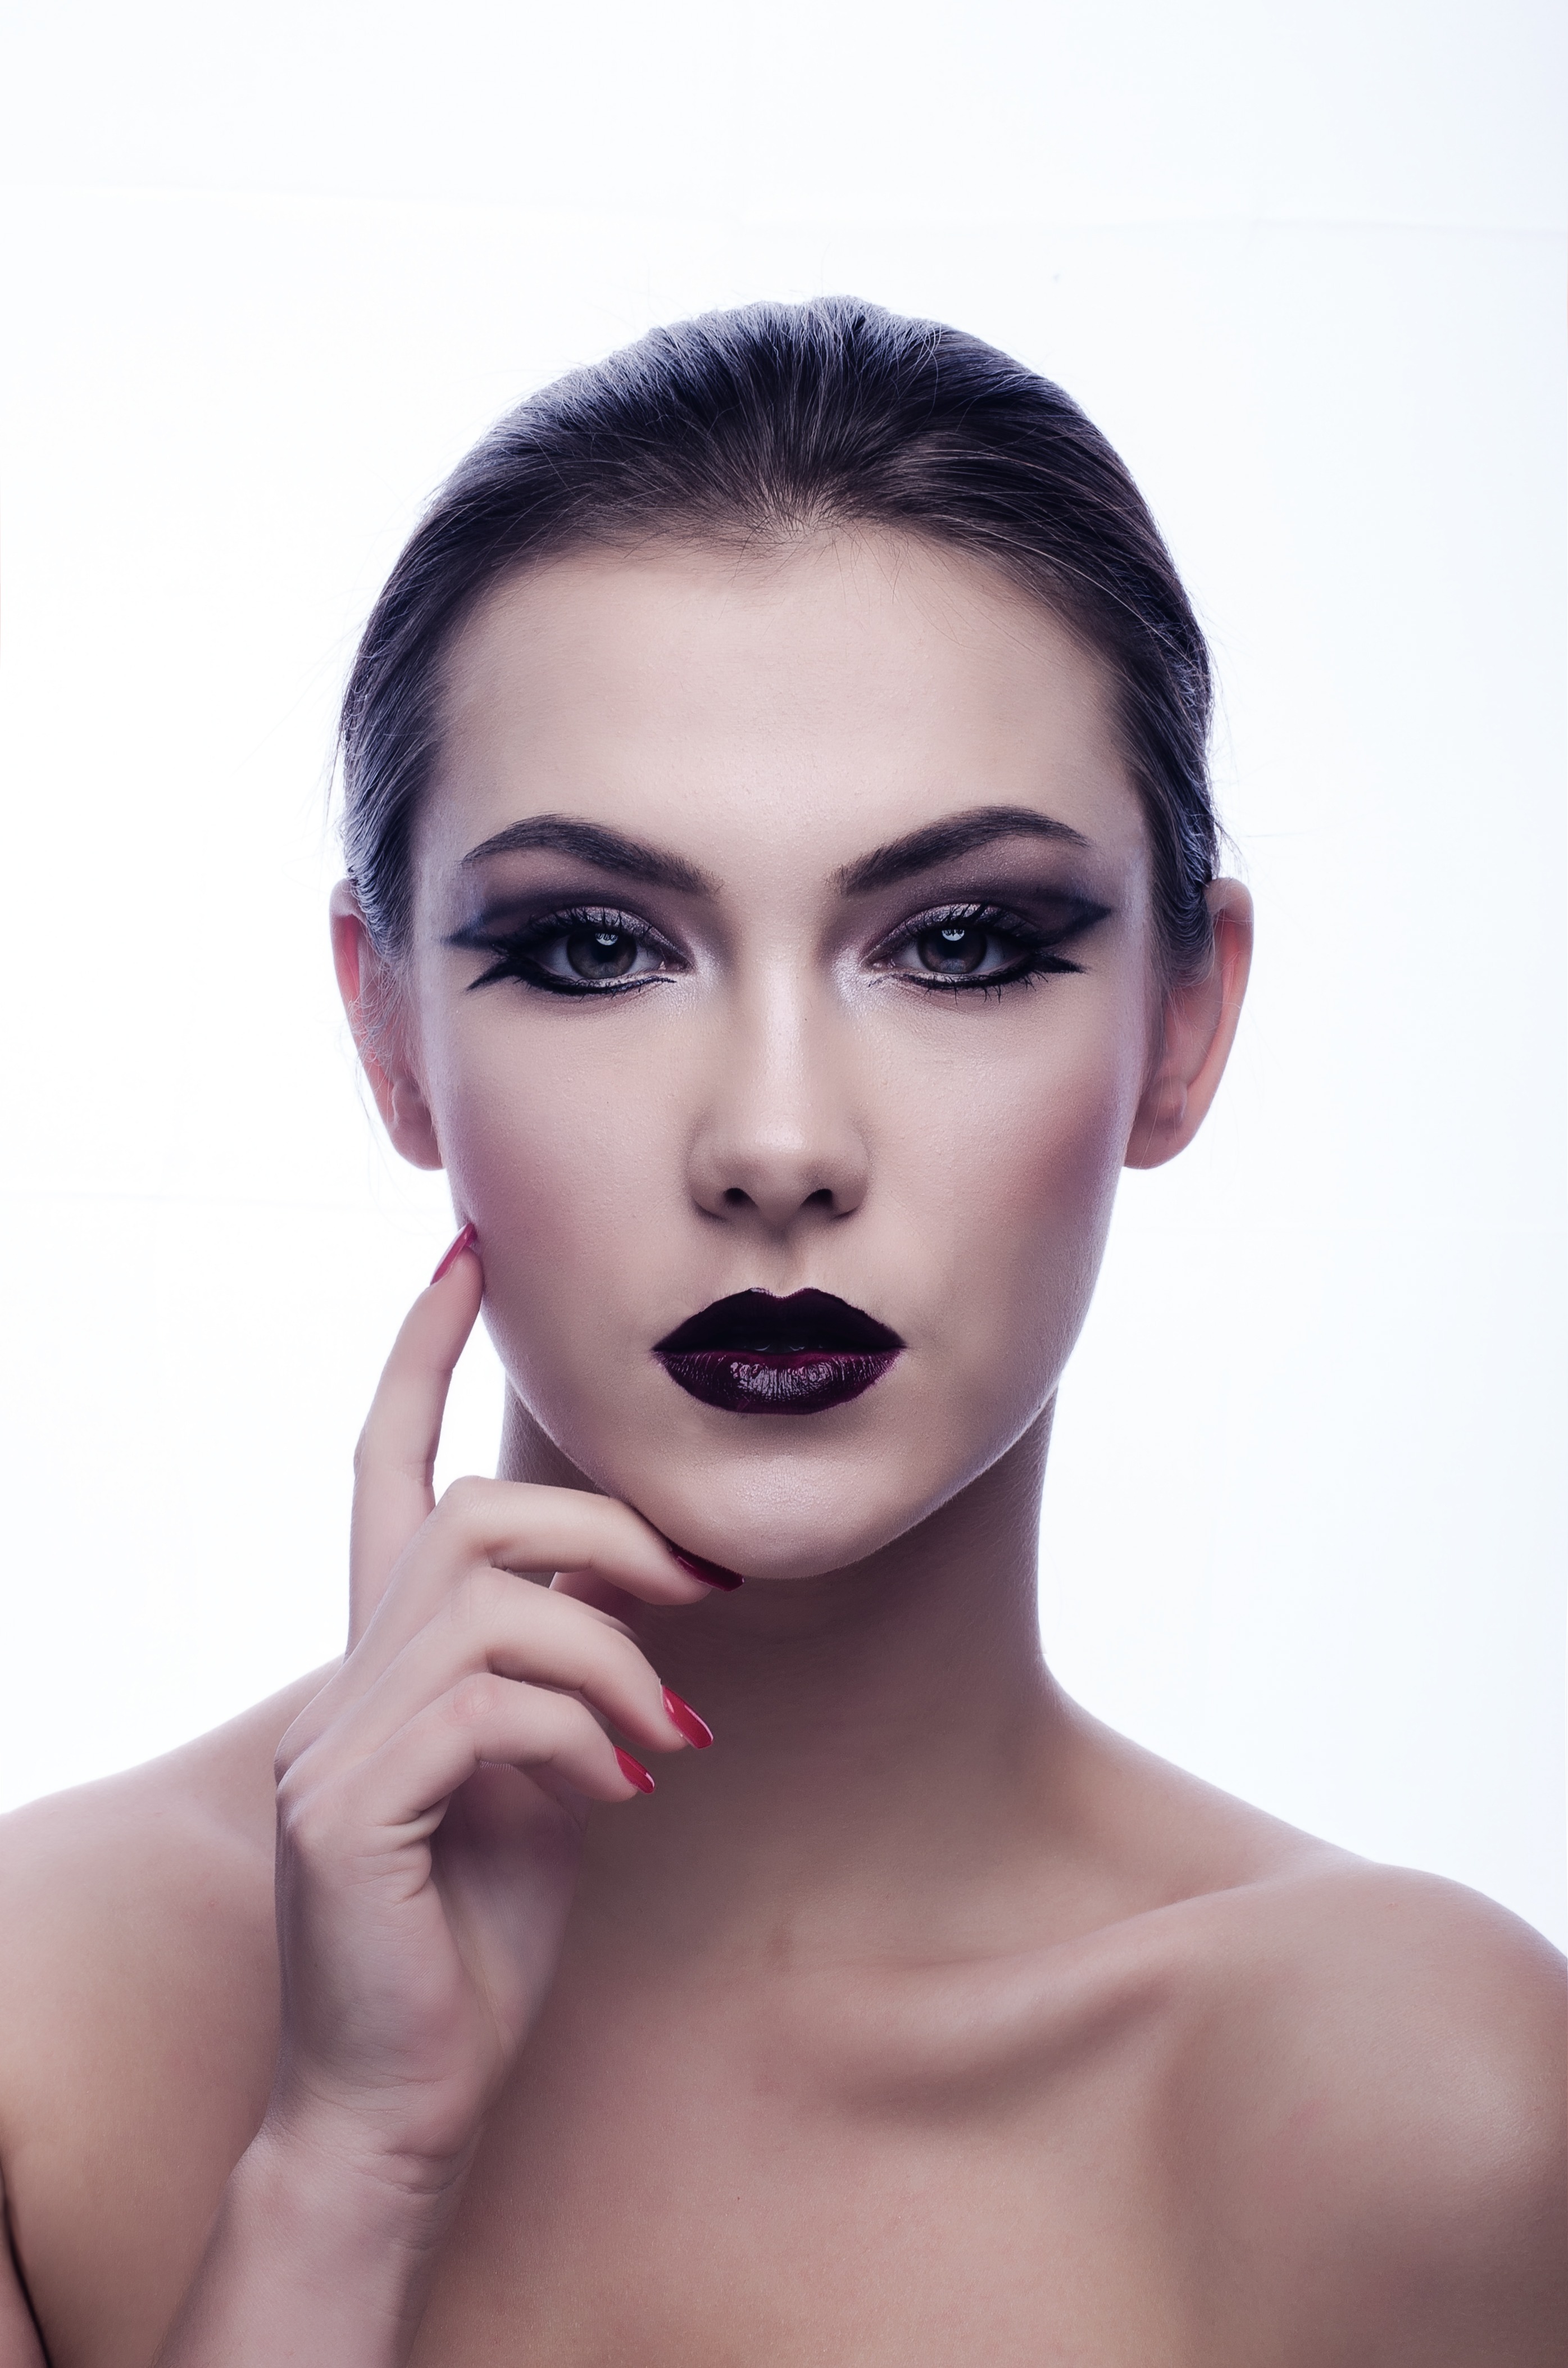
people, girl, woman, hair, white, photography, female, portrait, model, fashion, lip, hairstyle, makeup, eyebrow, long hair, eyelash, close up, human body, black hair, face, nose, eyes, cheek, neck, eye, head, skin, beauty, beautiful, sexy, style, pretty, organ, glamor, eyeshadow, sensuality, photo shoot, brown hair, supermodel, eyelash extensions